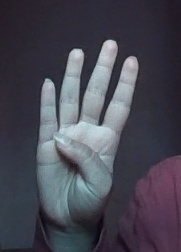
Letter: kaaf